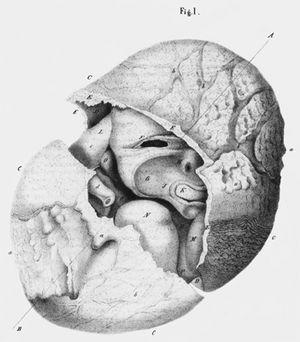
Le lithopédion est un fœtus issu d'une grossesse extra-utérine non arrivée à terme, et qui est mort sans avoir été expulsé, sachant que celui-ci n'a pas été diagnostiqué durant cette période. Il s'ensuit une calcification et une tolérance pouvant dépasser un demi-siècle. Les cas de lithopédion sont très rares et, historiquement, connus et identifiés depuis 1678. Aujourd'hui, ceux-ci surviennent généralement dans un milieu socioculturel défavorisé non suivi médicalement.
L’Enfant pétrifié de Sens était un lithopédion, conservé 28 ans dans l'utérus de sa mère. Cette curiosité anatomique fit le tour de l'Europe jusqu'au XVIIIᵉ siècle, avant qu'elle disparaisse des collections du Musée d'histoire naturelle du Danemark après 1826.